Gavin Ewart

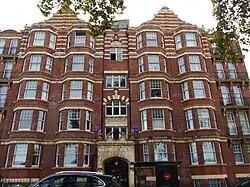
Kenilworth Court, Putney, London

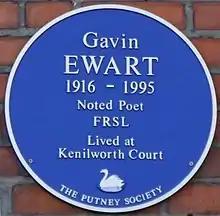
Kenilworth Court blue plaque

Gavin Ewart was born in London to George and Dorothy (née Turner). His father, a distinguished surgeon at St George's Hospital, came from an intellectually robust lineage; his paternal grandfather, James Cossar Ewart, was a renowned Scottish zoologist. His familial milieu included two younger sisters, Nancy and Jean, born in 1917 and 1920, respectively.